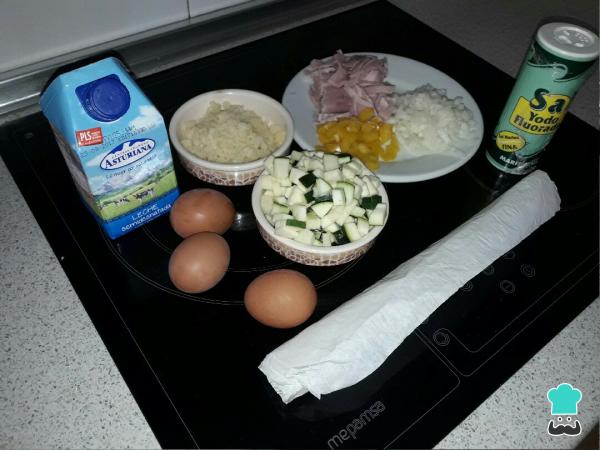
En primer lugar, alistamos todos los ingredientes de la quiche de calabacín y jamón York.